George McAneny

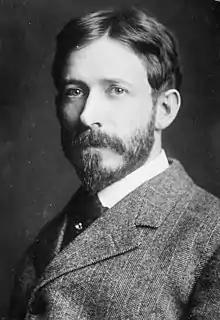

George McAneny (December 24, 1869 – July 29, 1953), was an American newspaperman, municipal reformer and advocate of preservation and city planning from New York City. He served as Manhattan Borough President from 1910 to 1913, President of the New York City Board of Aldermen from 1914 to 1916, and New York City Comptroller in 1933. He also held several other positions throughout his career, serving as an executive officer of the New York City Civil Service Commission in 1902, secretary of the New York Civil Service Reform League (1894–1902), executive manager of "The New York Times" (1916–1921), and president of the Regional Plan Association (1930–1940).